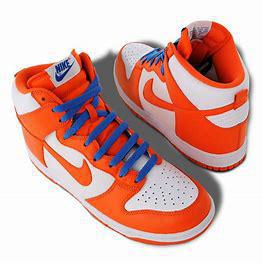
Brand: Nike
Model: Dunk Retro